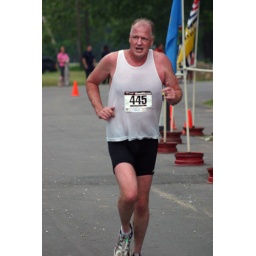
June 1st LR Sprint TRI with the swim in the ski lake and the bike and run on the NLR River trail